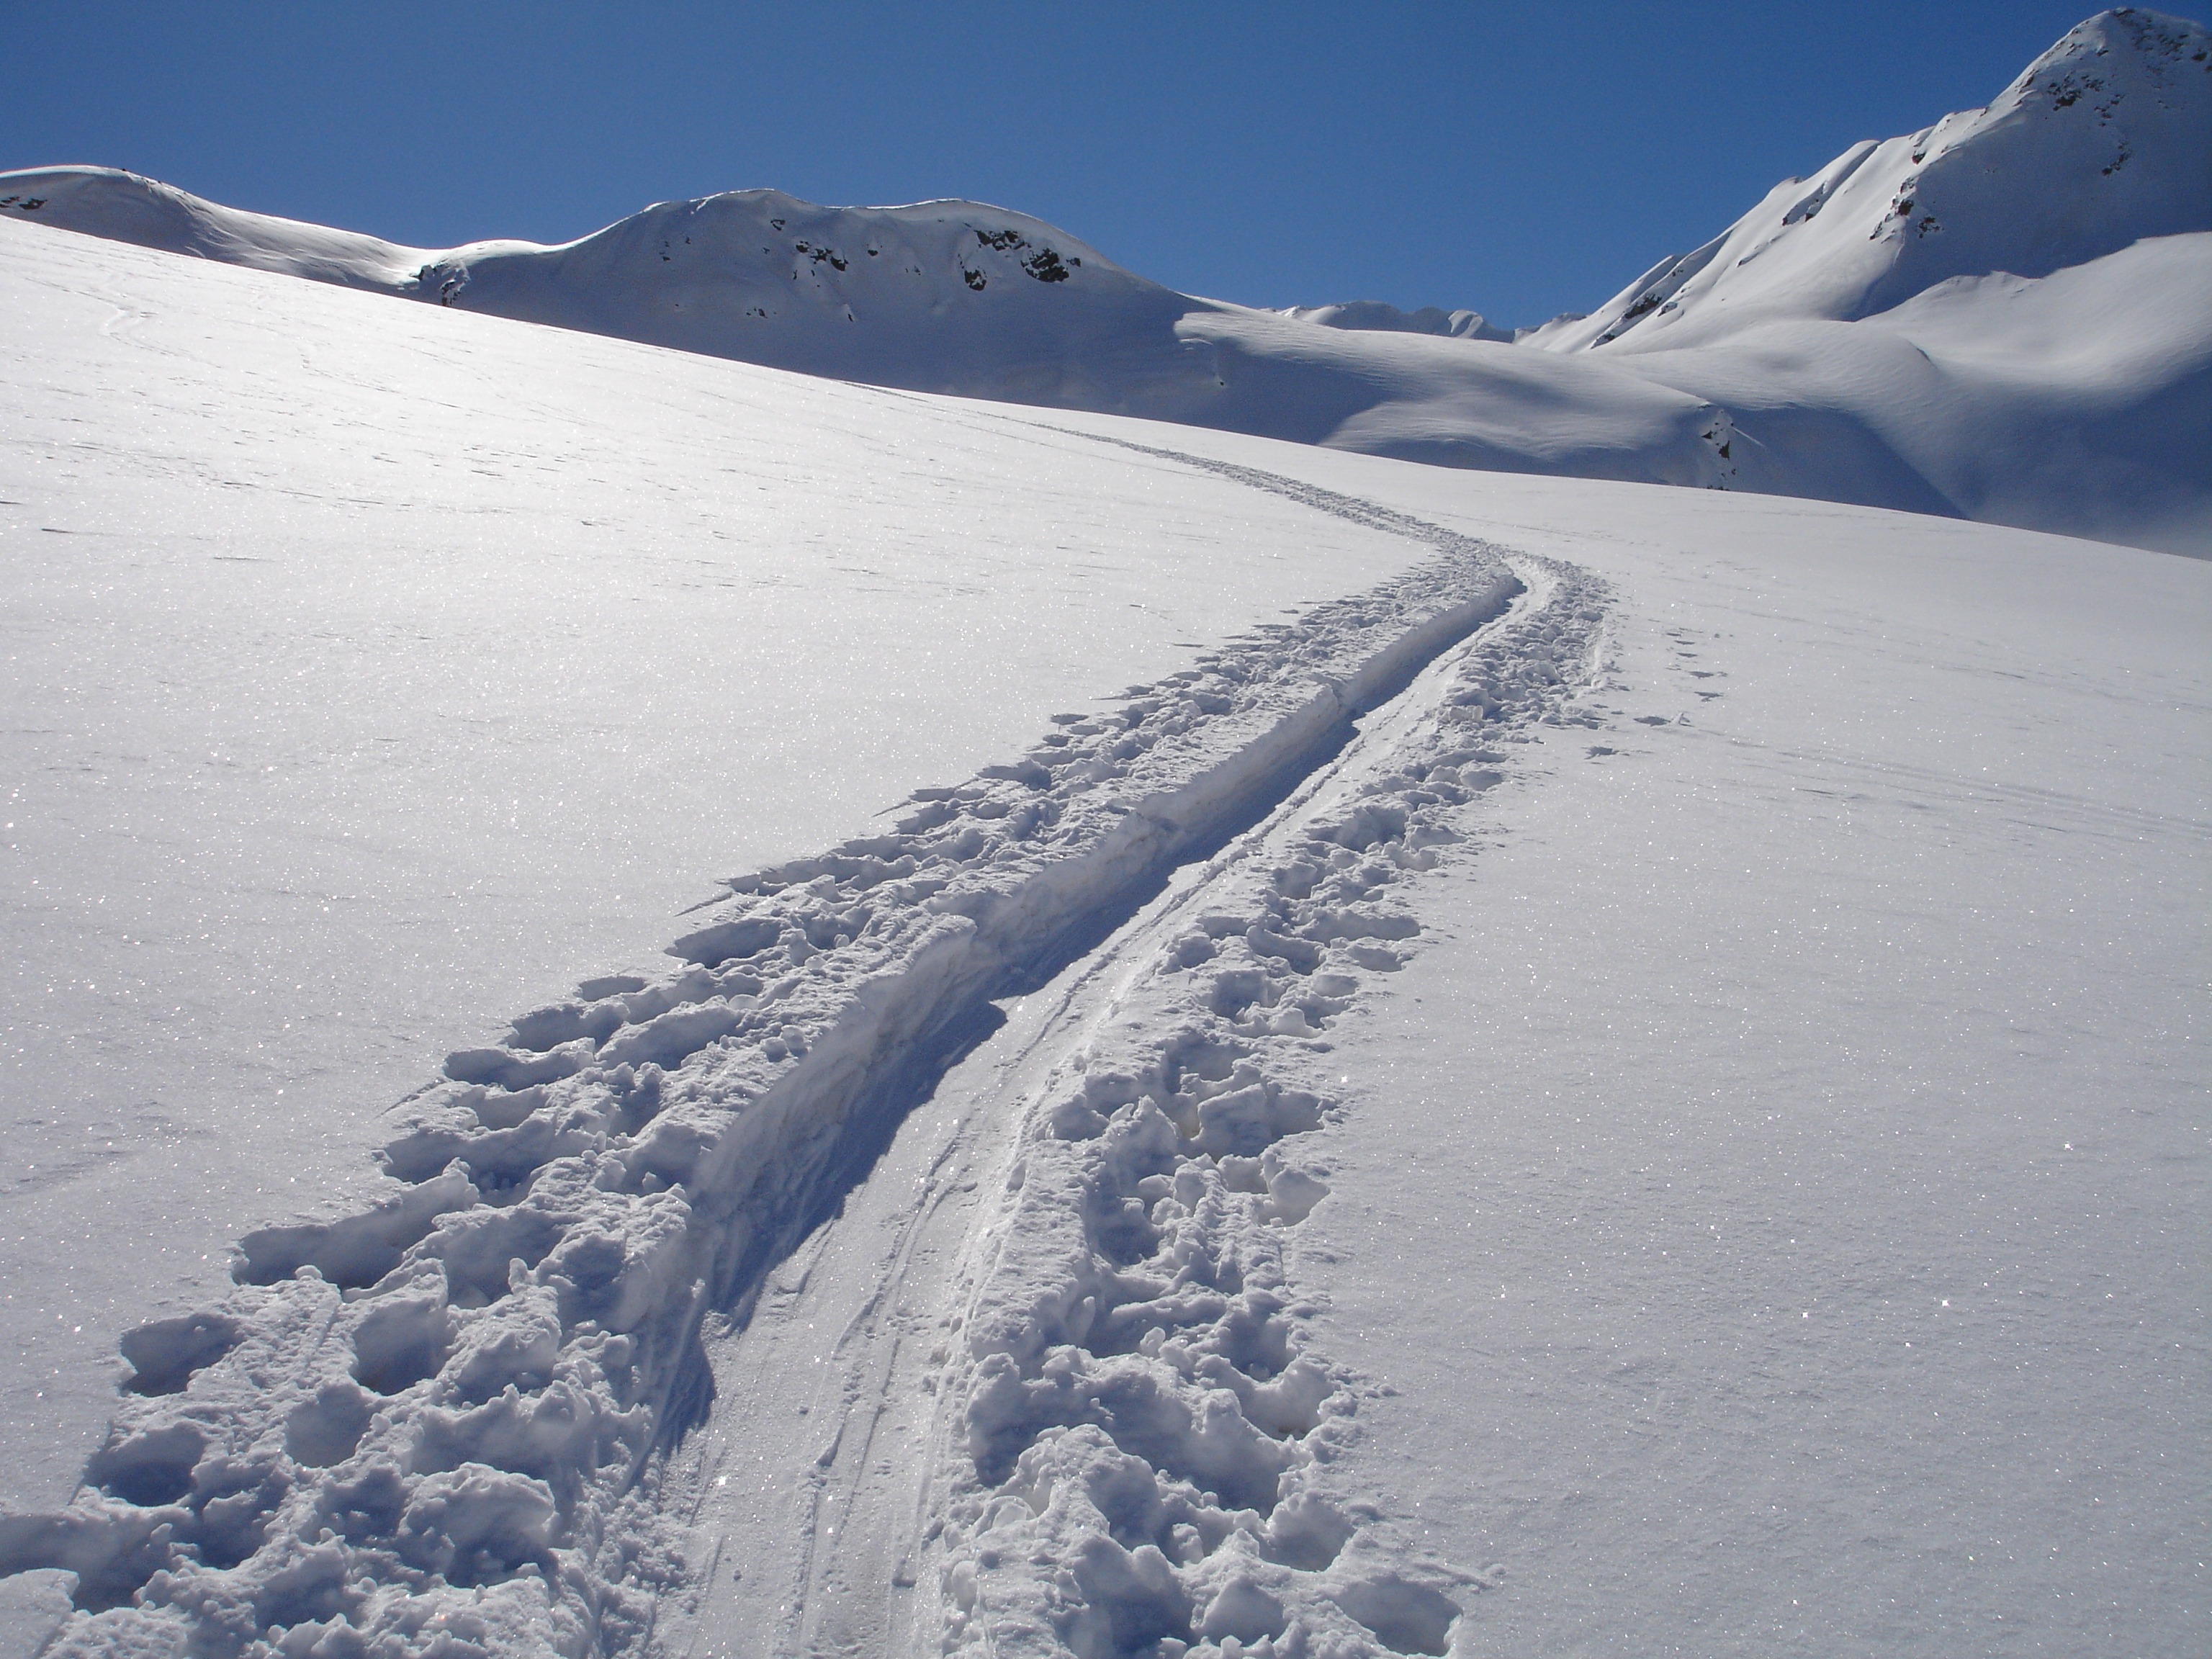
mountain, snow, winter, mountain range, weather, italy, alpine, arctic, season, piste, freezing, winter sports, south tyrol, backcountry skiiing, ski touring, arctic ocean, ski track, ski mountaineering, geological phenomenon, snow tracks, val d ultimo, walscher mountain, winter mountaineering